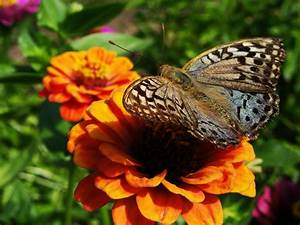
Label: butterfly